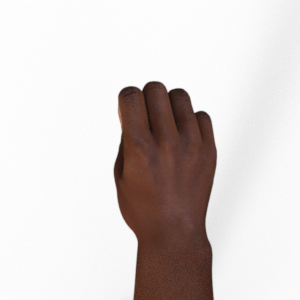
Label: rock